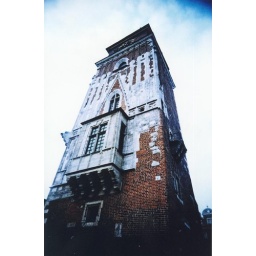
random tower in the main market square